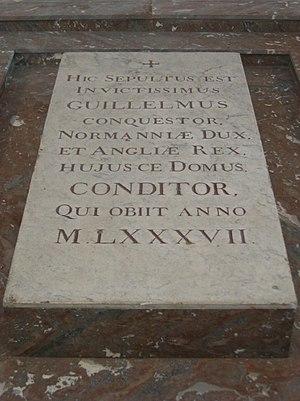
tombeau de Guillaume le Conquérant dans le chœur de l'église Saint-Étienne à Caen.
L'église Saint-Étienne de Caen ou abbatiale Saint-Étienne de Caen est un lieu de culte catholique situé à Caen en Normandie. Construite à partir du XIᵉ siècle par Guillaume le Conquérant comme abbatiale de l'abbaye aux Hommes, ou abbaye Saint-Étienne, elle est devenue église paroissiale après la Révolution française. Elle ne doit pas être confondue avec l'église Saint-Étienne-le-Vieux située à proximité.